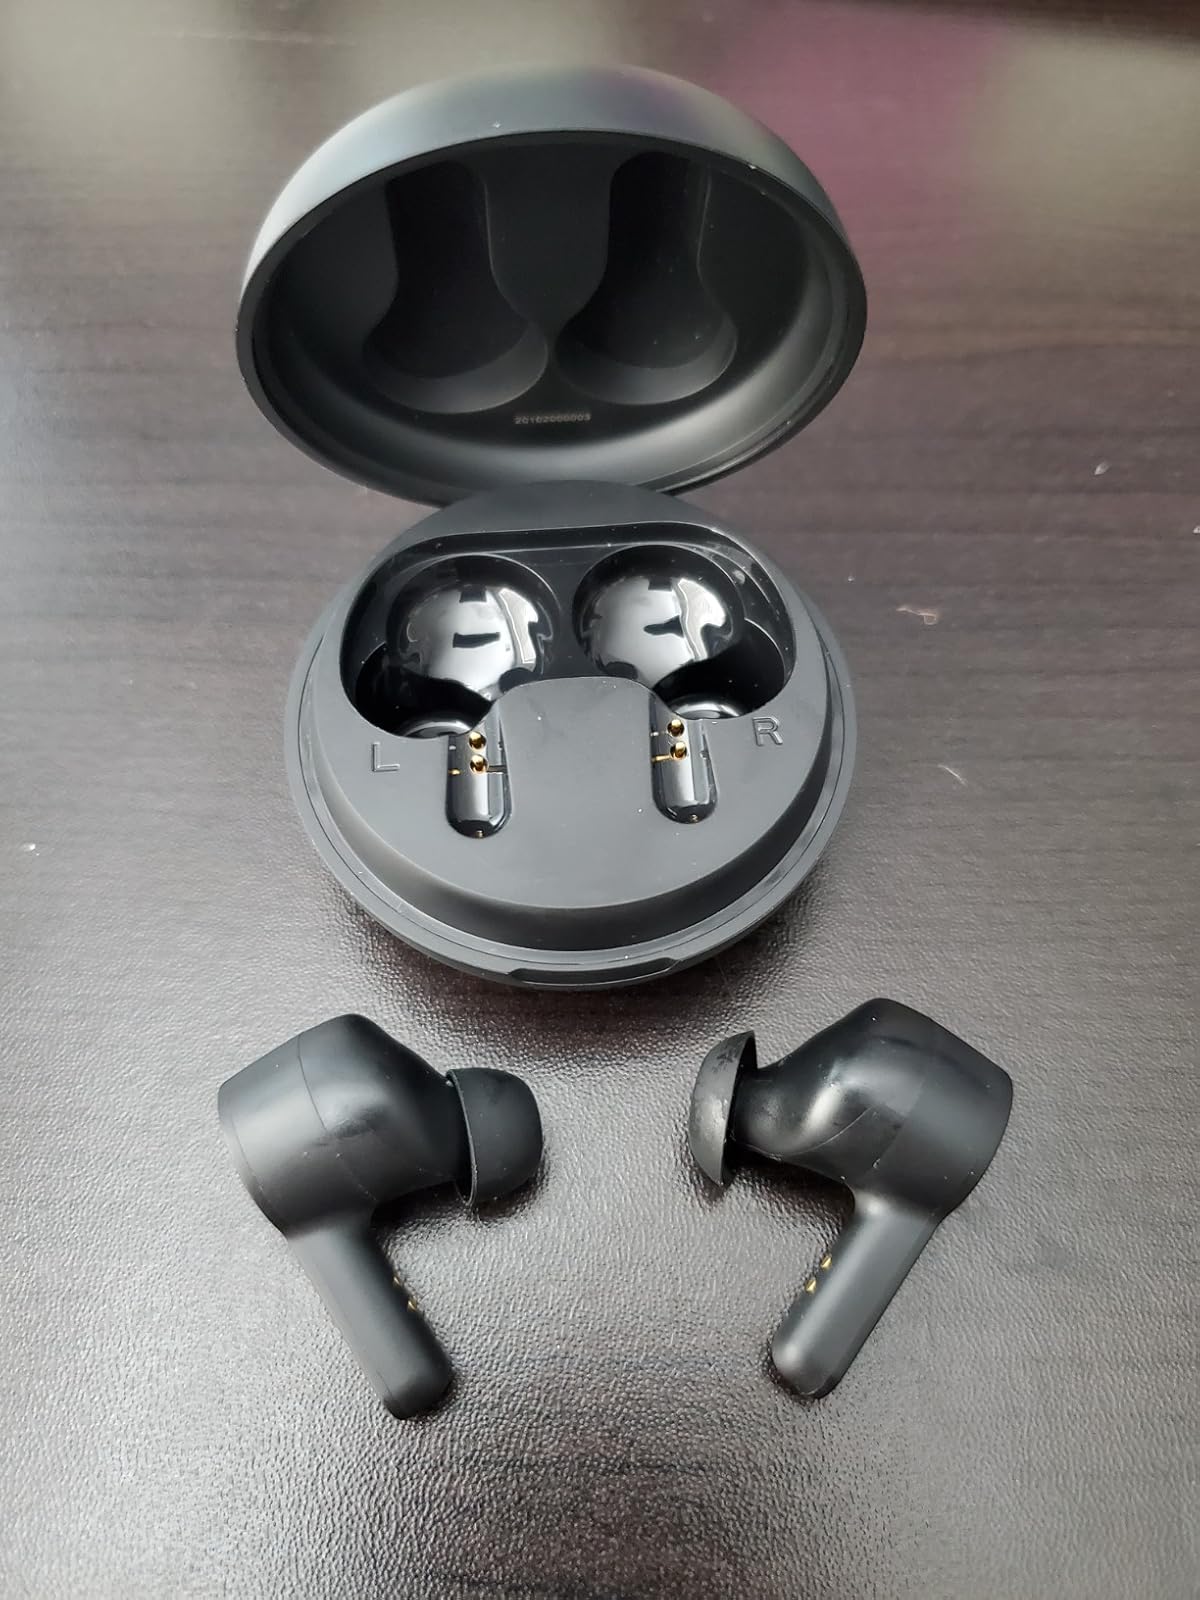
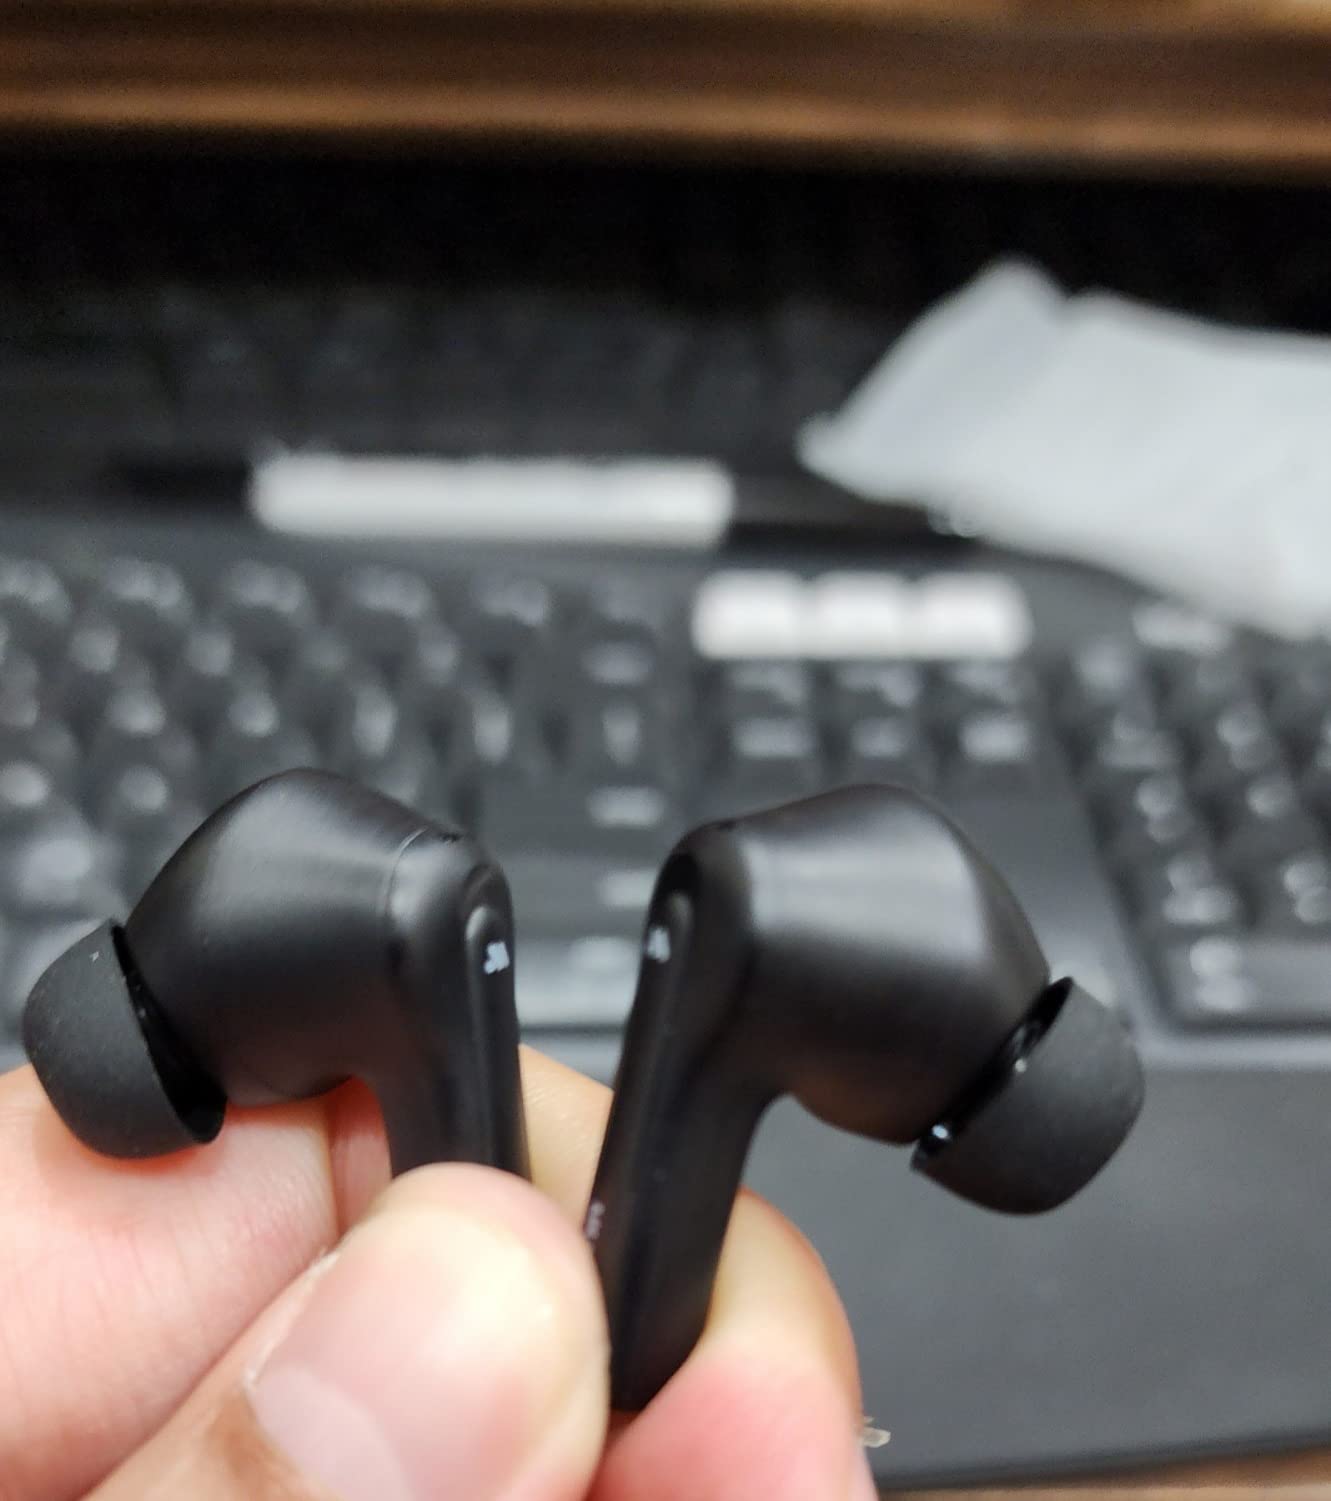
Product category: earbuds
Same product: no